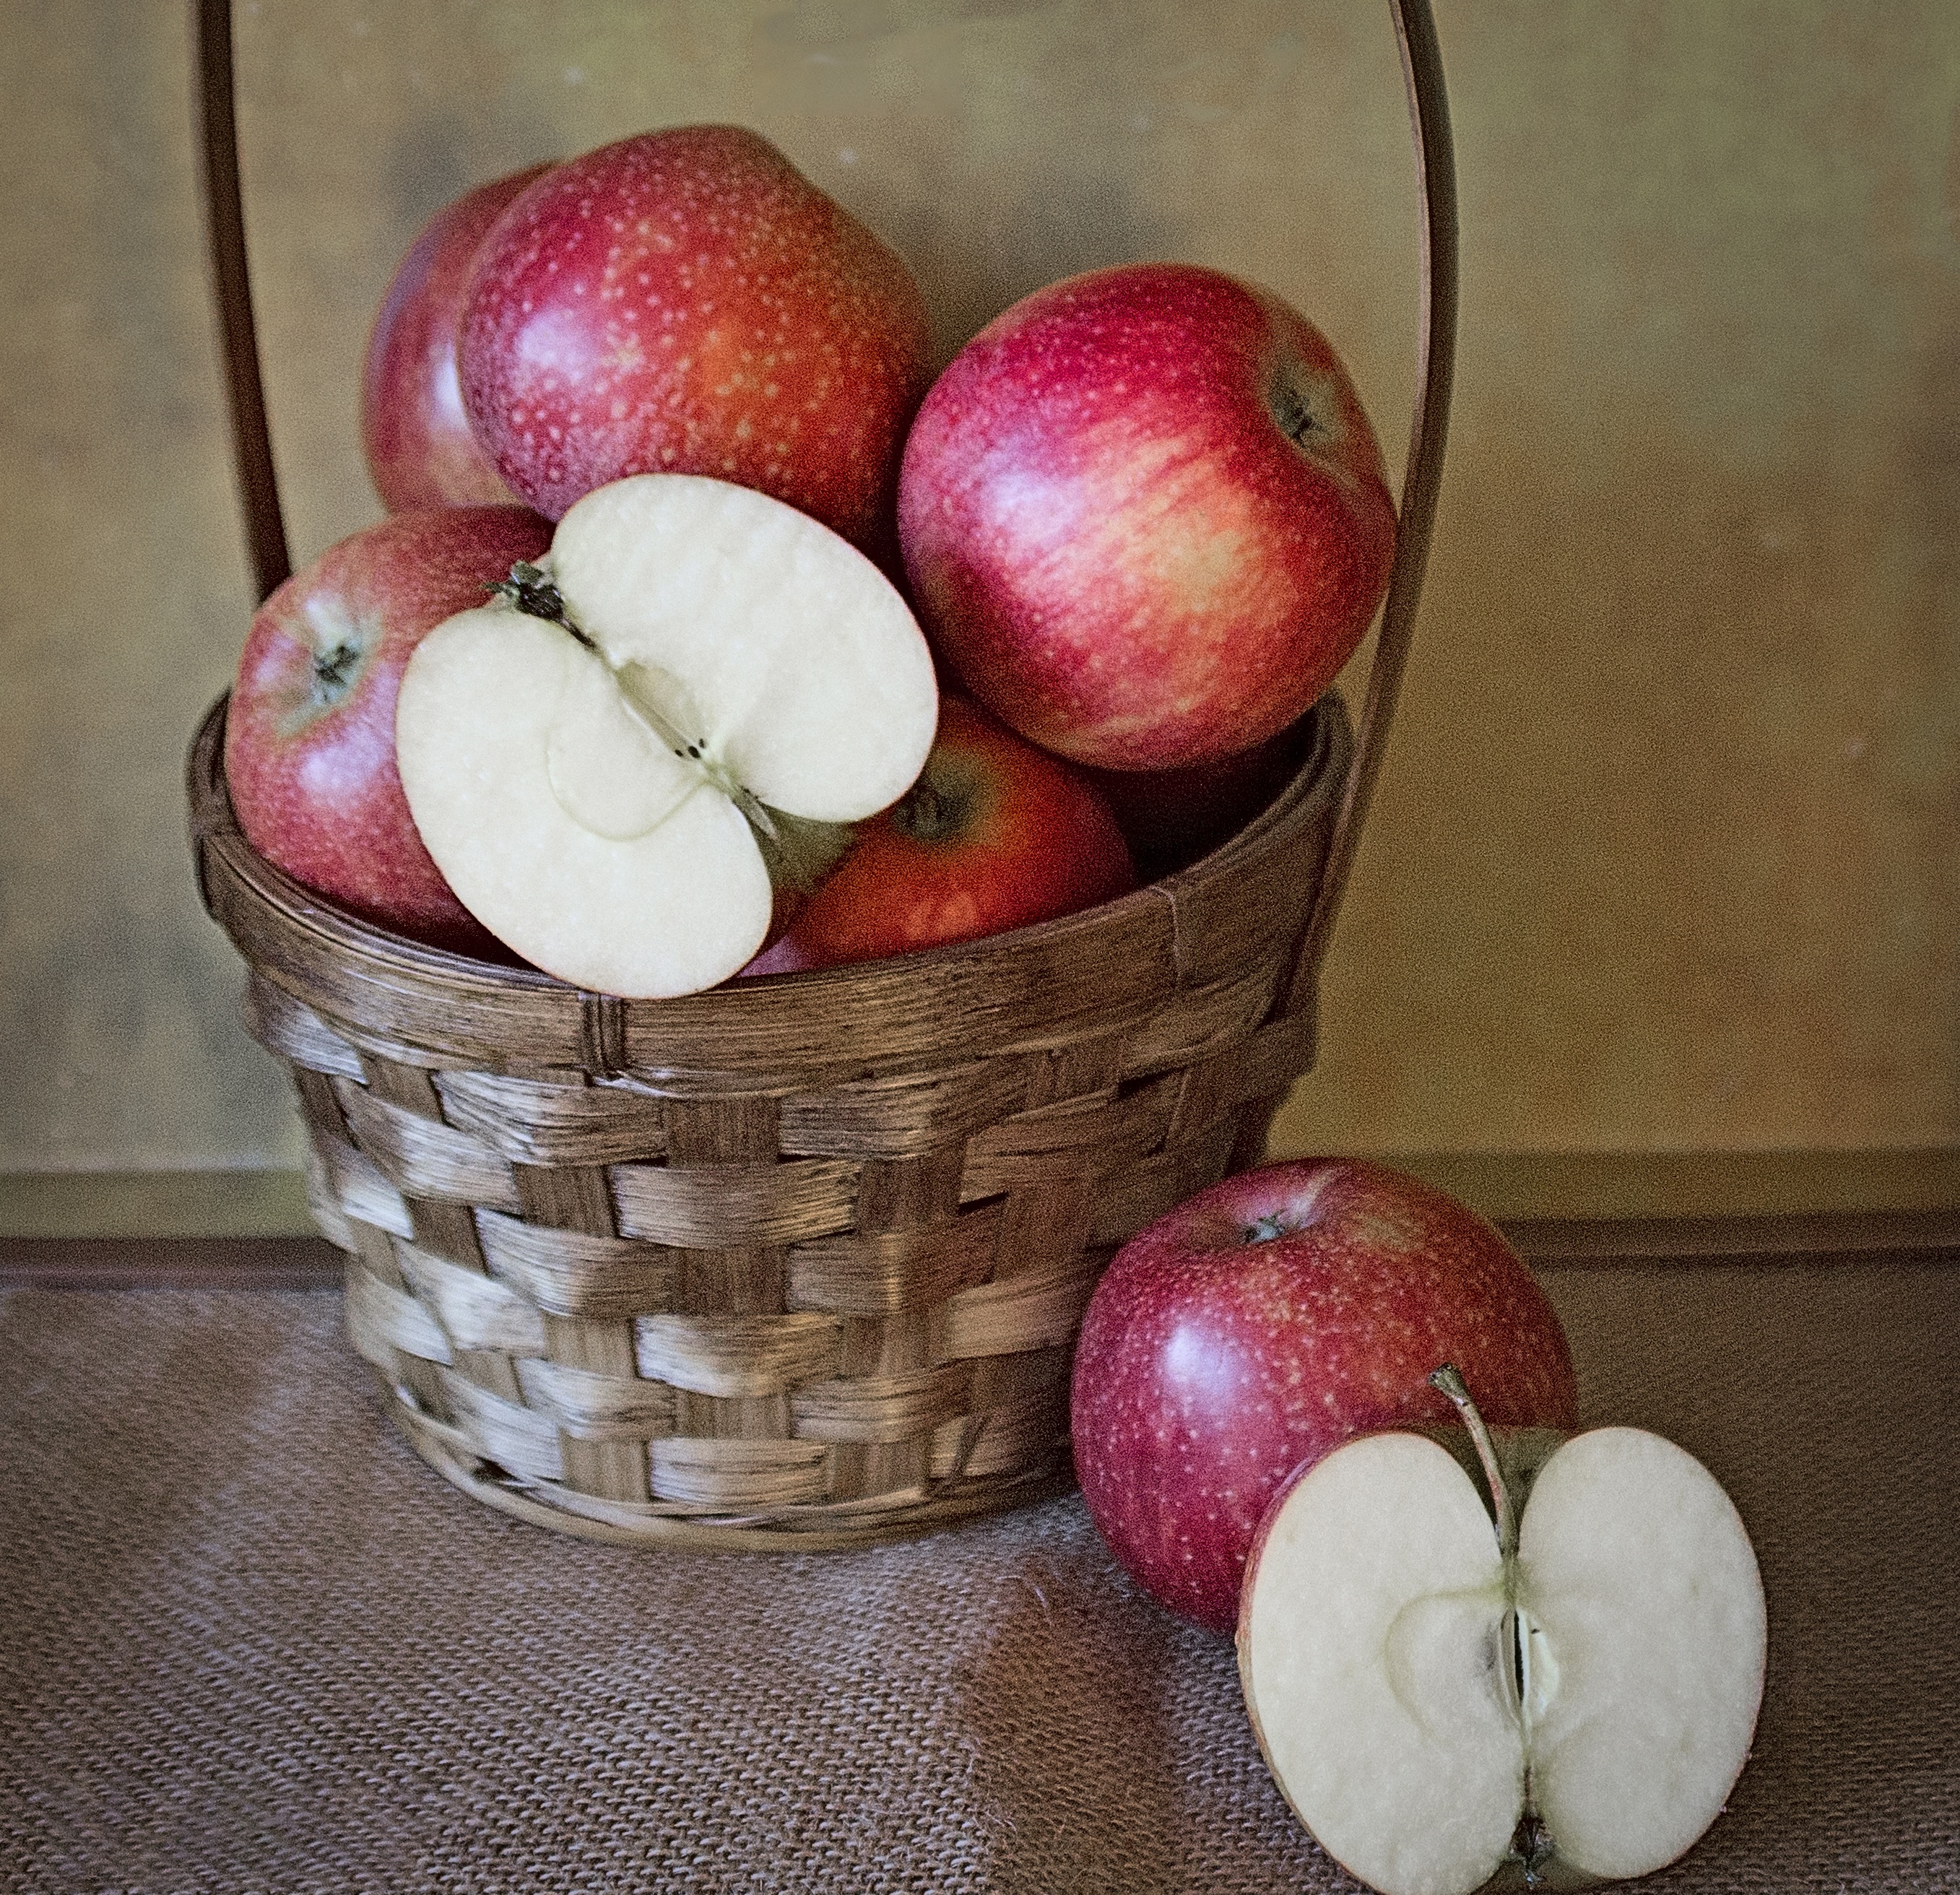
apple, plant, fruit, food, red, produce, healthy, still life, painting, coconut, red apple, tasty, antioxidants, apples, flowering plant, rose family, fruit season, still life photography, land plant